Thurgood Marshall

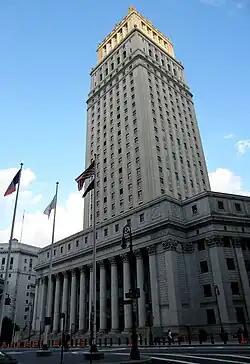
The Thurgood Marshall United States Courthouse, renamed in Marshall's honor in 2001

Marshall remained on the Supreme Court for nearly twenty-four years, serving until his retirement in 1991. The Court to which he was appointed—the Warren Court—had a consistent liberal majority, and Marshall's jurisprudence was similar to that of its leaders, Chief Justice Warren and Justice William J. Brennan Jr. Although he wrote few major opinions during this period due to his lack of seniority, he was typically in the majority. As a result of four Supreme Court appointments by President Richard Nixon, however, the liberal coalition vanished. The Court under Chief Justice Warren Burger (the Burger Court) was not as conservative as some observers had anticipated, but the task of constructing liberal majorities case-by-case was left primarily to Brennan; Marshall's most consequential contributions to constitutional law came in dissent. The justice left much of his work to his law clerks, preferring to determine the outcome of the case and then allow the clerks to draft the opinion themselves. He took umbrage at frequent claims that he did no work and spent his time watching daytime soap operas; according to Tushnet, who clerked for Marshall, the idea that he "was a lazy Justice uninterested in the Court's work... is wrong and perhaps racist". Marshall's closest colleague and friend on the Court was Brennan, and the two justices agreed so often that their clerks privately referred to them as "Justice Brennanmarshall". He also had a high regard for Warren, whom he described as "probably the greatest Chief Justice who ever lived".